Sacred caves of Crete

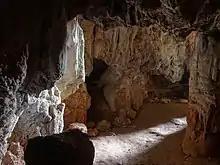
Inside the Trapeza Cave

Sacred caves and peak sanctuaries are characteristic holy places of ancient Minoan Crete. Most scholars agree that sacred caves were used by the Minoans for religious rites, and some for burial. While all peak sanctuaries have clay human figurines, only Idaeon, Trapeza and Psychro have them among the sacred caves. Clay body parts, also called votive body parts, common among peak sanctuaries, appear in no caves with the exception of a bronze leg in Psychro.